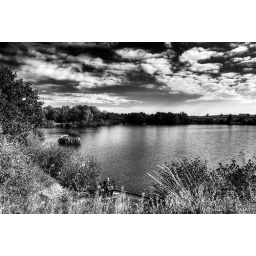
thought i'd try this in black and white as well,